Cyclone Marcia

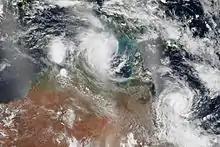
Satellite image of Lam (top-center) and Marcia (right) making near-simultaneous landfalls

The Global Disaster Alert and Coordination System issued an advisory at 06:00 UTC on 20 February stating that up to 92,000 people had been affected by Category 1 winds or higher.